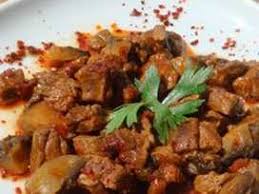
Yemek: et_sote